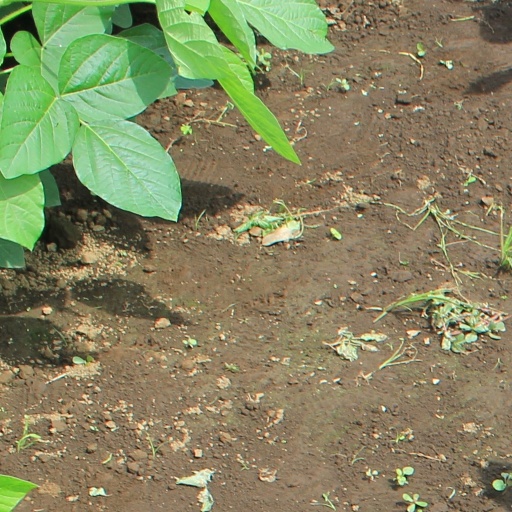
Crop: soybean